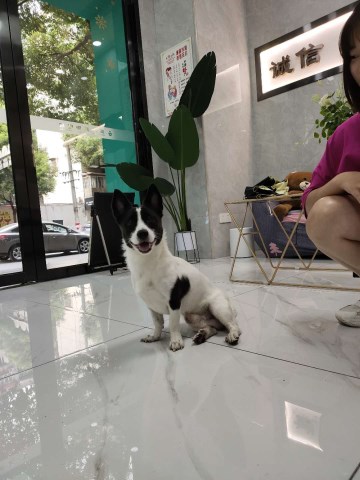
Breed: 2909-n000116-Cardigan